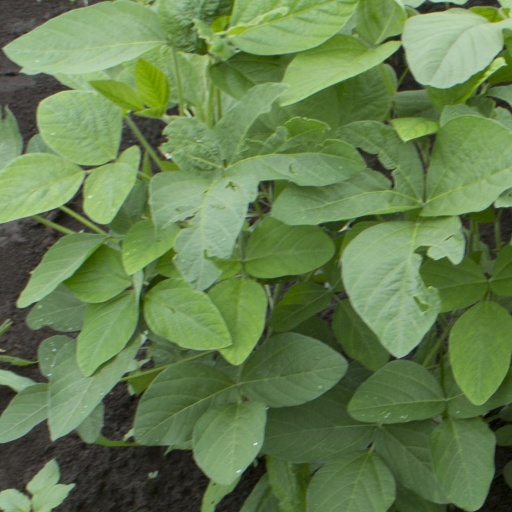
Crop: soybean